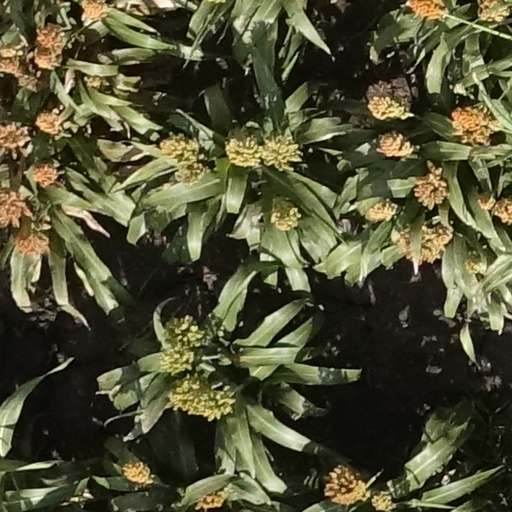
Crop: sorghum